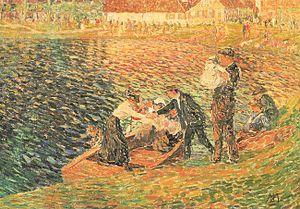
Le passage
Modeste Huys, né le 25 octobre 1874 à Olsene et mort le 30 janvier 1932 à Zulte, est un peintre et pastelliste luministe belge.
Le terme luminisme est utilisé pour parler de plusieurs groupes de peintres forts différents : un ensemble de peintres belges, les œuvres de jeunesse pointillistes des Néerlandais Jan Toorop, Jan Sleijters ou Piet Mondrian, un groupe de peintres espagnols qui comprend notamment Joaquín Sorolla, Ignacio Pinazo Camarlench et Vicente Castell, un ensemble de peintres américains désignés par l'expression luminisme aux États-Unis, des peintres luministes russes tels que Isaac Levitan ou Arkhip Kouïndji qui ont représenté des paysages dans des tonalités douces en mettant l'accent sur le rendu atmosphérique, les effets de la lumière directe et de la lumière reflétée, notamment sur l’eau. Le luminisme belge, auquel cette entrée est pour l'essentiel consacrée, est une forme d’impressionnisme autochtone consacrant une grande attention aux effets de lumière.